Iranian Revolution

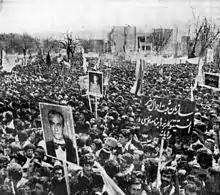
Pro-Shah demonstration organized by the Resurgence Party in Tabriz, April 1978

In this interim period of "disaffected calm," the budding Iranian revival began to undermine the idea of Westernization as progress that was the basis of the Shah's secular reign, and to form the ideology of the 1979 revolution: Jalal Al-e-Ahmad's idea of "Gharbzadegi"—that Western culture was a plague or an intoxication to be eliminated; Ali Shariati's vision of Islam as the one true liberator of the Third World from oppressive colonialism, neo-colonialism, and capitalism; and Morteza Motahhari's popularized retellings of the Shia faith all spread and gained listeners, readers and supporters.